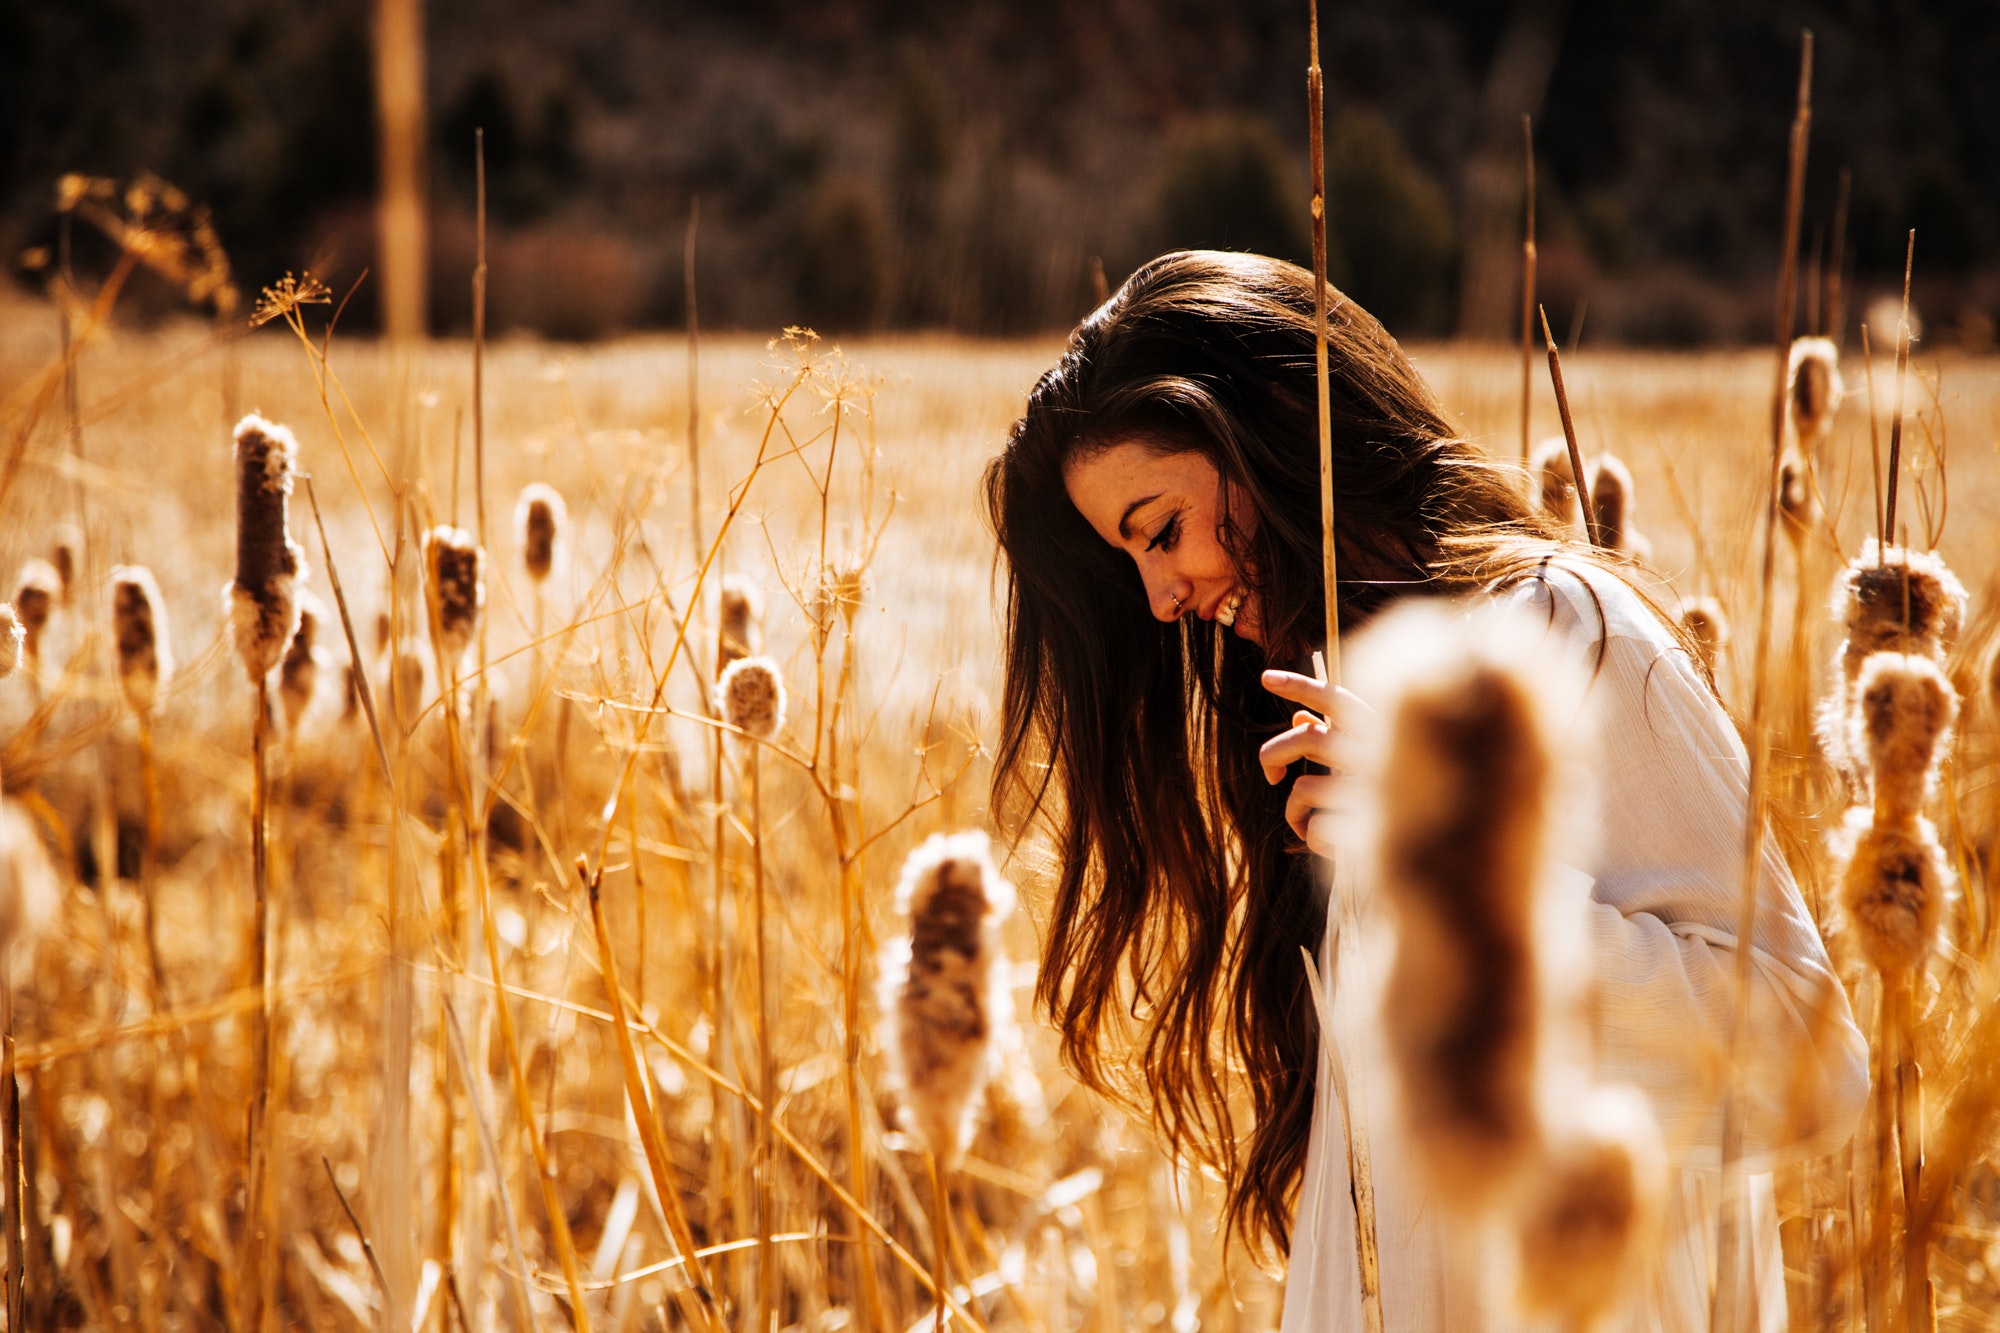
People in nature, hair, beauty, light, grass, long hair, blond, sunlight, brown hair, grass family, hairstyle, field, photography, eye, meadow, plant, smile, lip, happy, summer, backlighting, fun, straw, phragmites, black hair, flash photography, wheat, model, prairie, grassland